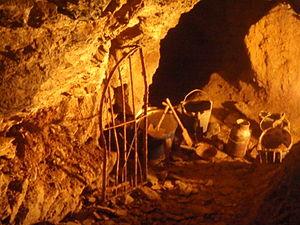
Les cavernes d'aragonites de Zbrašov sont une zone protégée dans le district de Přerov, République tchèque, qui ont été proclamées comme un Monument Naturel National afin de protéger d'importantes régions de karst hydrothermal de l'Europe. Ils comprennent les grottes d'aragonite ainsi que les forêts environnantes. Découvertes en 1912 et ouvertes au public en 1926, les grottes ont été créées à la fois par de l'eau de surface et les sources souterraines d'eau minérale riche en dioxyde de carbone qui sont utilisés dans les spas dans les villages à proximité et de la station thermale de Teplice nad Bečvou.